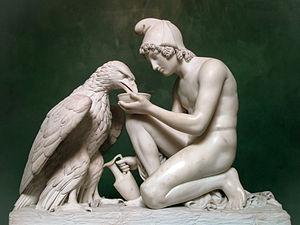
Dans la mythologie grecque, Ganymède est un jeune mortel qui succède à la déesse Hébé dans la fonction d'échanson des dieux. Il est aussi considéré comme un amant de Zeus. Sa beauté est devenue proverbiale.
Le néo-classicisme est à la fois un mouvement artistique, et une période stylistique qui émerge vers 1750 dans l'Europe des Lumières, contemporain et consécutif de la vogue du Grand Tour. Son apogée se situe vers 1780 jusqu'à 1800 et le déclin de son influence s'amorce vers 1810 avec la concurrence du romantisme. Le mouvement, né à Rome au moment où l'on redécouvre Pompéi et Herculanum, se diffuse en Europe et aux États-Unis par l'intermédiaire des écrits de théoriciens dont le principal représentant est l'archéologue et historien d'art Johann Joachim Winckelmann. Celui-ci préconise un retour à la « vertu », à la simplicité et au goût de l'épure de l'antique après le baroque et surtout ce que les promoteurs du retour à l'antique considèrent comme les excès foisonnants et frivoles du rococo de la période précédente. Cette expression nouvelle d'un style ancien souhaite rallier tous les arts à ce qu'on appela alors « le vrai style ».